Holborn tramway station

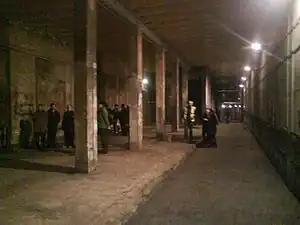
The disused station during a rare public visit (2009)

Holborn tramway station was a tram stop underneath Kingsway in central London, England. It was built in 1906 by the London County Council Tramways as part of the Kingsway tramway subway, joining the separate networks of tramways in North and South London. When opened it was named "Great Queen Street".